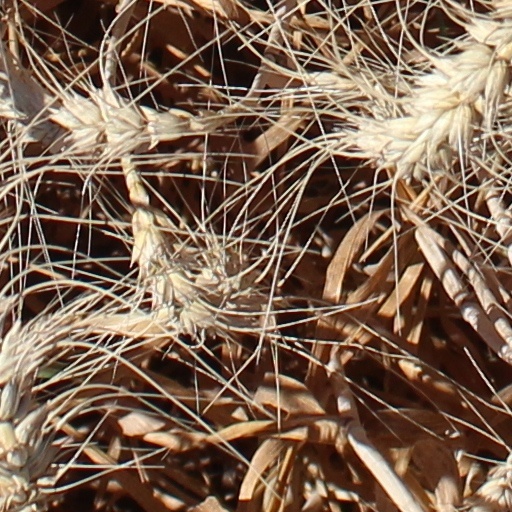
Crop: wheat